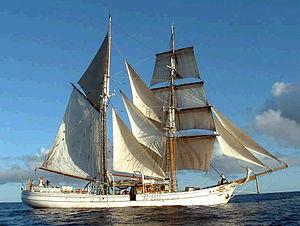
Le brick-goélette Soren Larsen en 2005 Svenska: Uppenbarligen brigantinen Søren Larsen, byggd i Nykøbing i Danmark 1948–1949, numera med hemmahamn i Auckland i New Zealand. Bild tagen 2005. Webbplats: www.sorenlarsen.co.nz
Un plan de voile ou plan de voilure est un ensemble de plans et de dessins généralement préparés par un architecte naval qui montre les différentes combinaisons de voiles proposées pour un voilier.
Ce glossaire maritime liste les principaux termes techniques utilisés par le monde maritime et les marins.
Le Søren Larsen est un brick-goélette au pavillon britannique. Construit en 1949, ce bateau est un des derniers grands voiliers construit en bois de chêne.
Un brick-goélette est un voilier à deux mâts avec un mât de misaine gréé entièrement en voiles carrées et un grand-mât gréé entièrement en voiles auriques.